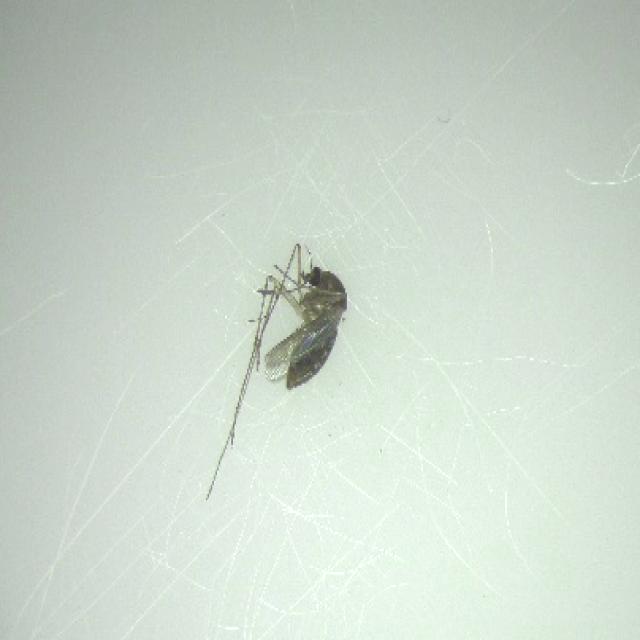
Species: culex_tritaeniorhynchus